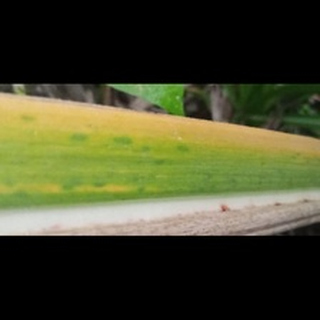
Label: sugarcane_yellow_leaf_disease